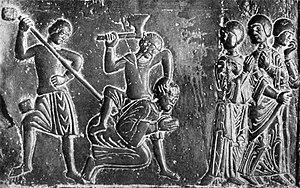
Saint Adalbert de Prague, né v. 956 et mort en 997, est le deuxième évêque de Prague à la fin du Xᵉ siècle. C'est aussi un moine bénédictin, un missionnaire et un saint de l'Église catholique.
Cette page concerne l'année 997 du calendrier julien.